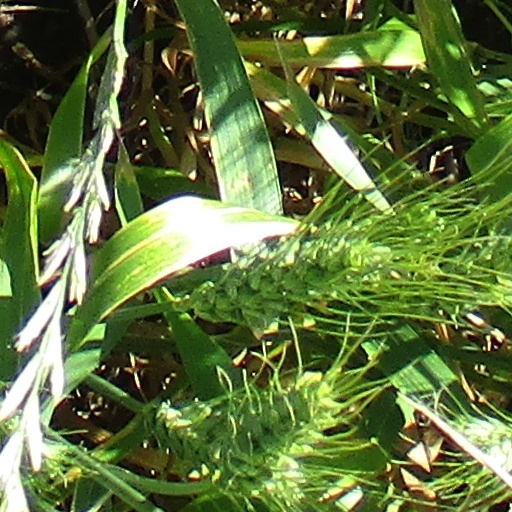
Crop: wheat